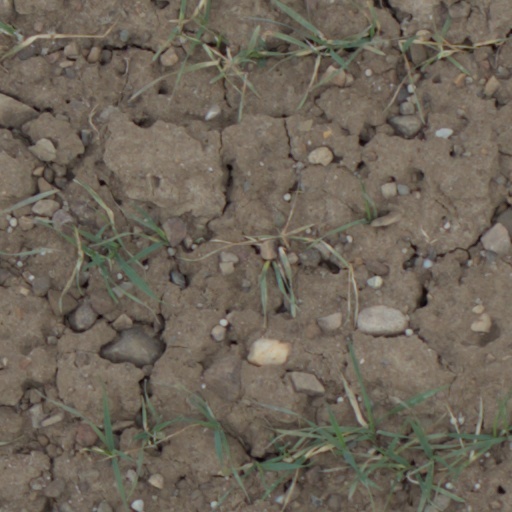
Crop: wheat